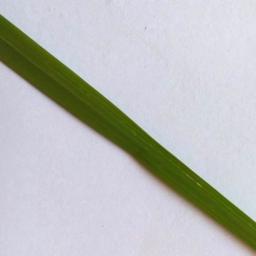
Label: Rice___Healthy